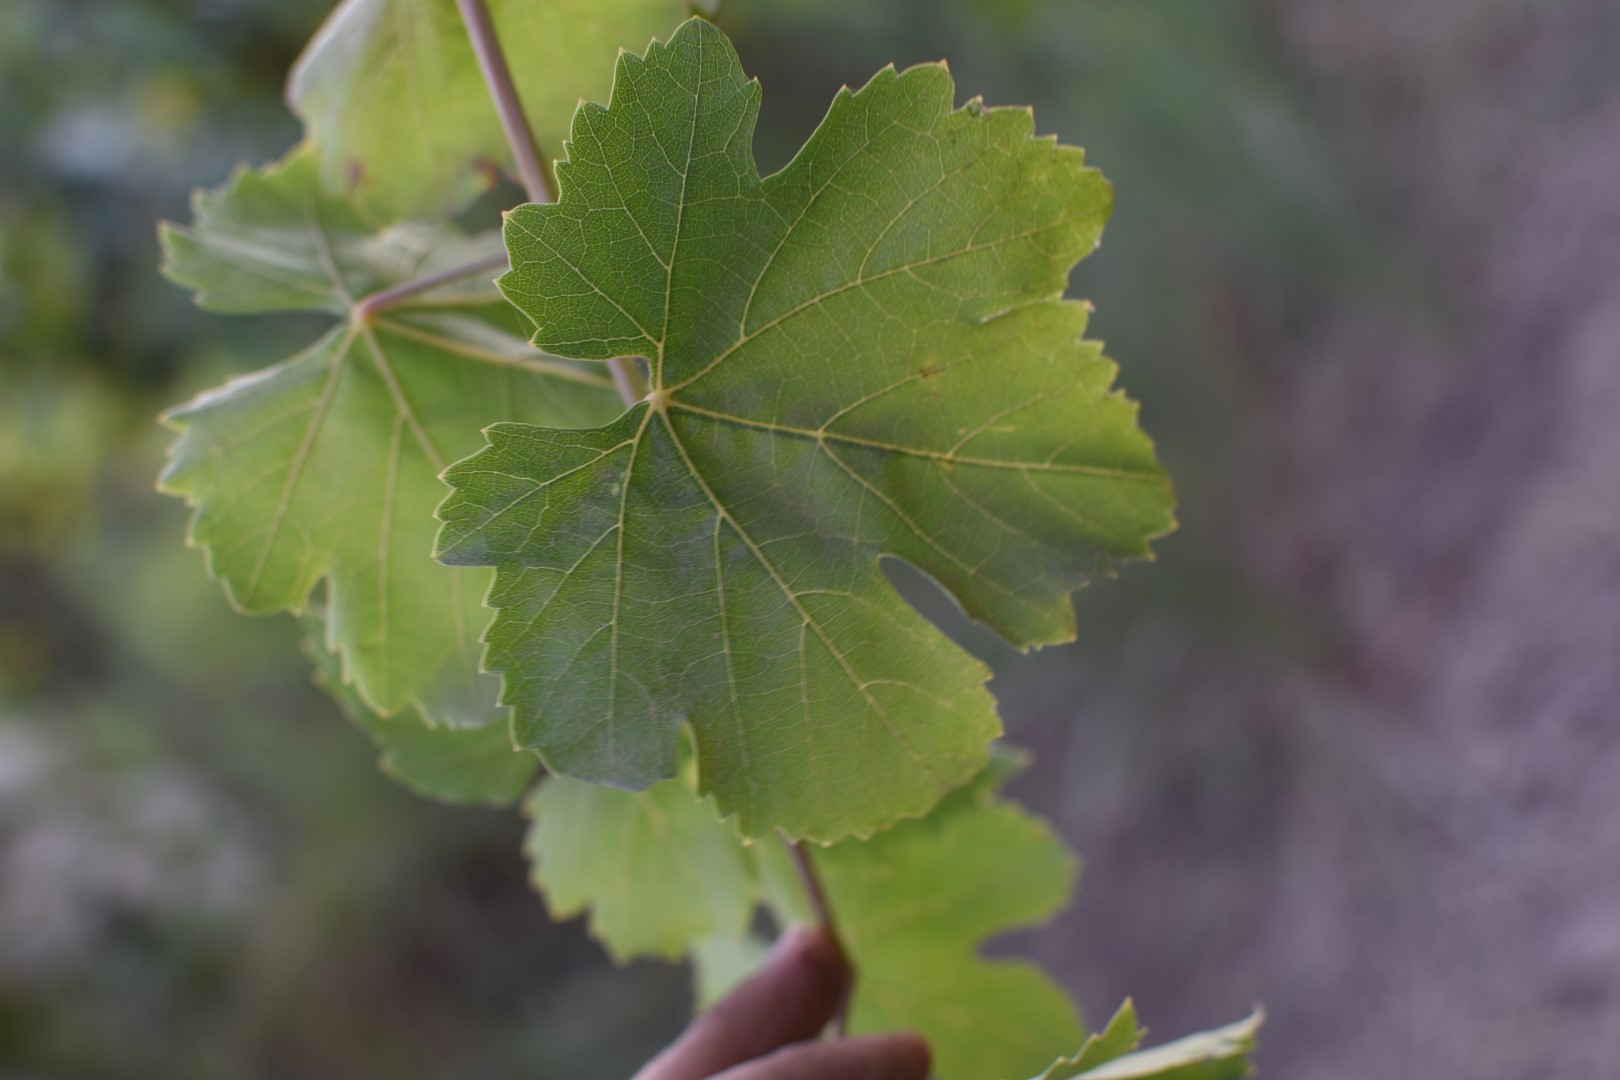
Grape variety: Thompson Seedless